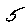
Label: 5